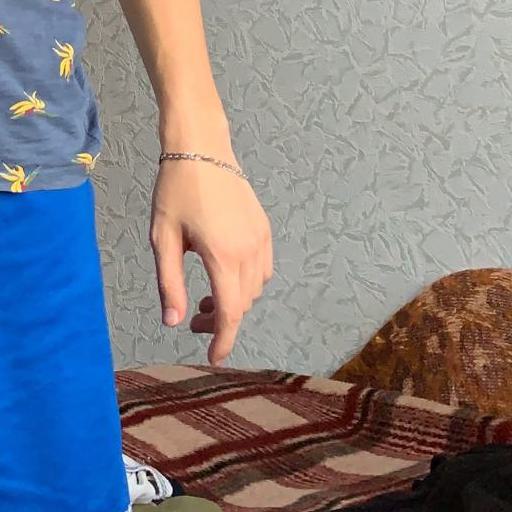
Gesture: no_gesture